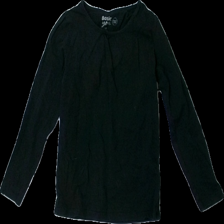
View: front
Type: Top
Category: Ladies
Brand: Not in the list
Brand text on label: Basic you
Colors: Black
Material: 100% Cotton
Cut: Regular
Size: 122
Season: All
Price range: 50-100
Recommended usage: Reuse
Description: black top